Papal Inquisition in Spain

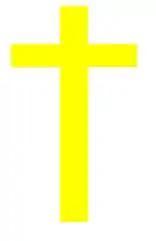
Yellow Cathar cross, a symbol imposed by the Inquisition for repentant heretics to wear

The two major medieval heretic movements, the Cathars and Waldensians, were present in Spain from the late 12th century. Waldensians were explicitly named in anti-heretical decrees by Aragonese kings Alfonso II in 1194 and Peter II in 1198. One Waldensian leader, Durand of Huesca, from Aragon, reconciled with the Catholic Church in 1208, founding the "Poor Catholics" community. Cathars, infiltrating from Languedoc, found protectors among some Catalan nobility. Their presence grew during the Albigensian Crusades (1209–1229), when King Peter II intervened against the crusaders to protect his influence in southern France but died at the Battle of Muret in 1213. The main Cathar stronghold in Aragon was the Viscounty of Castellbò in the Diocese of Urgell.